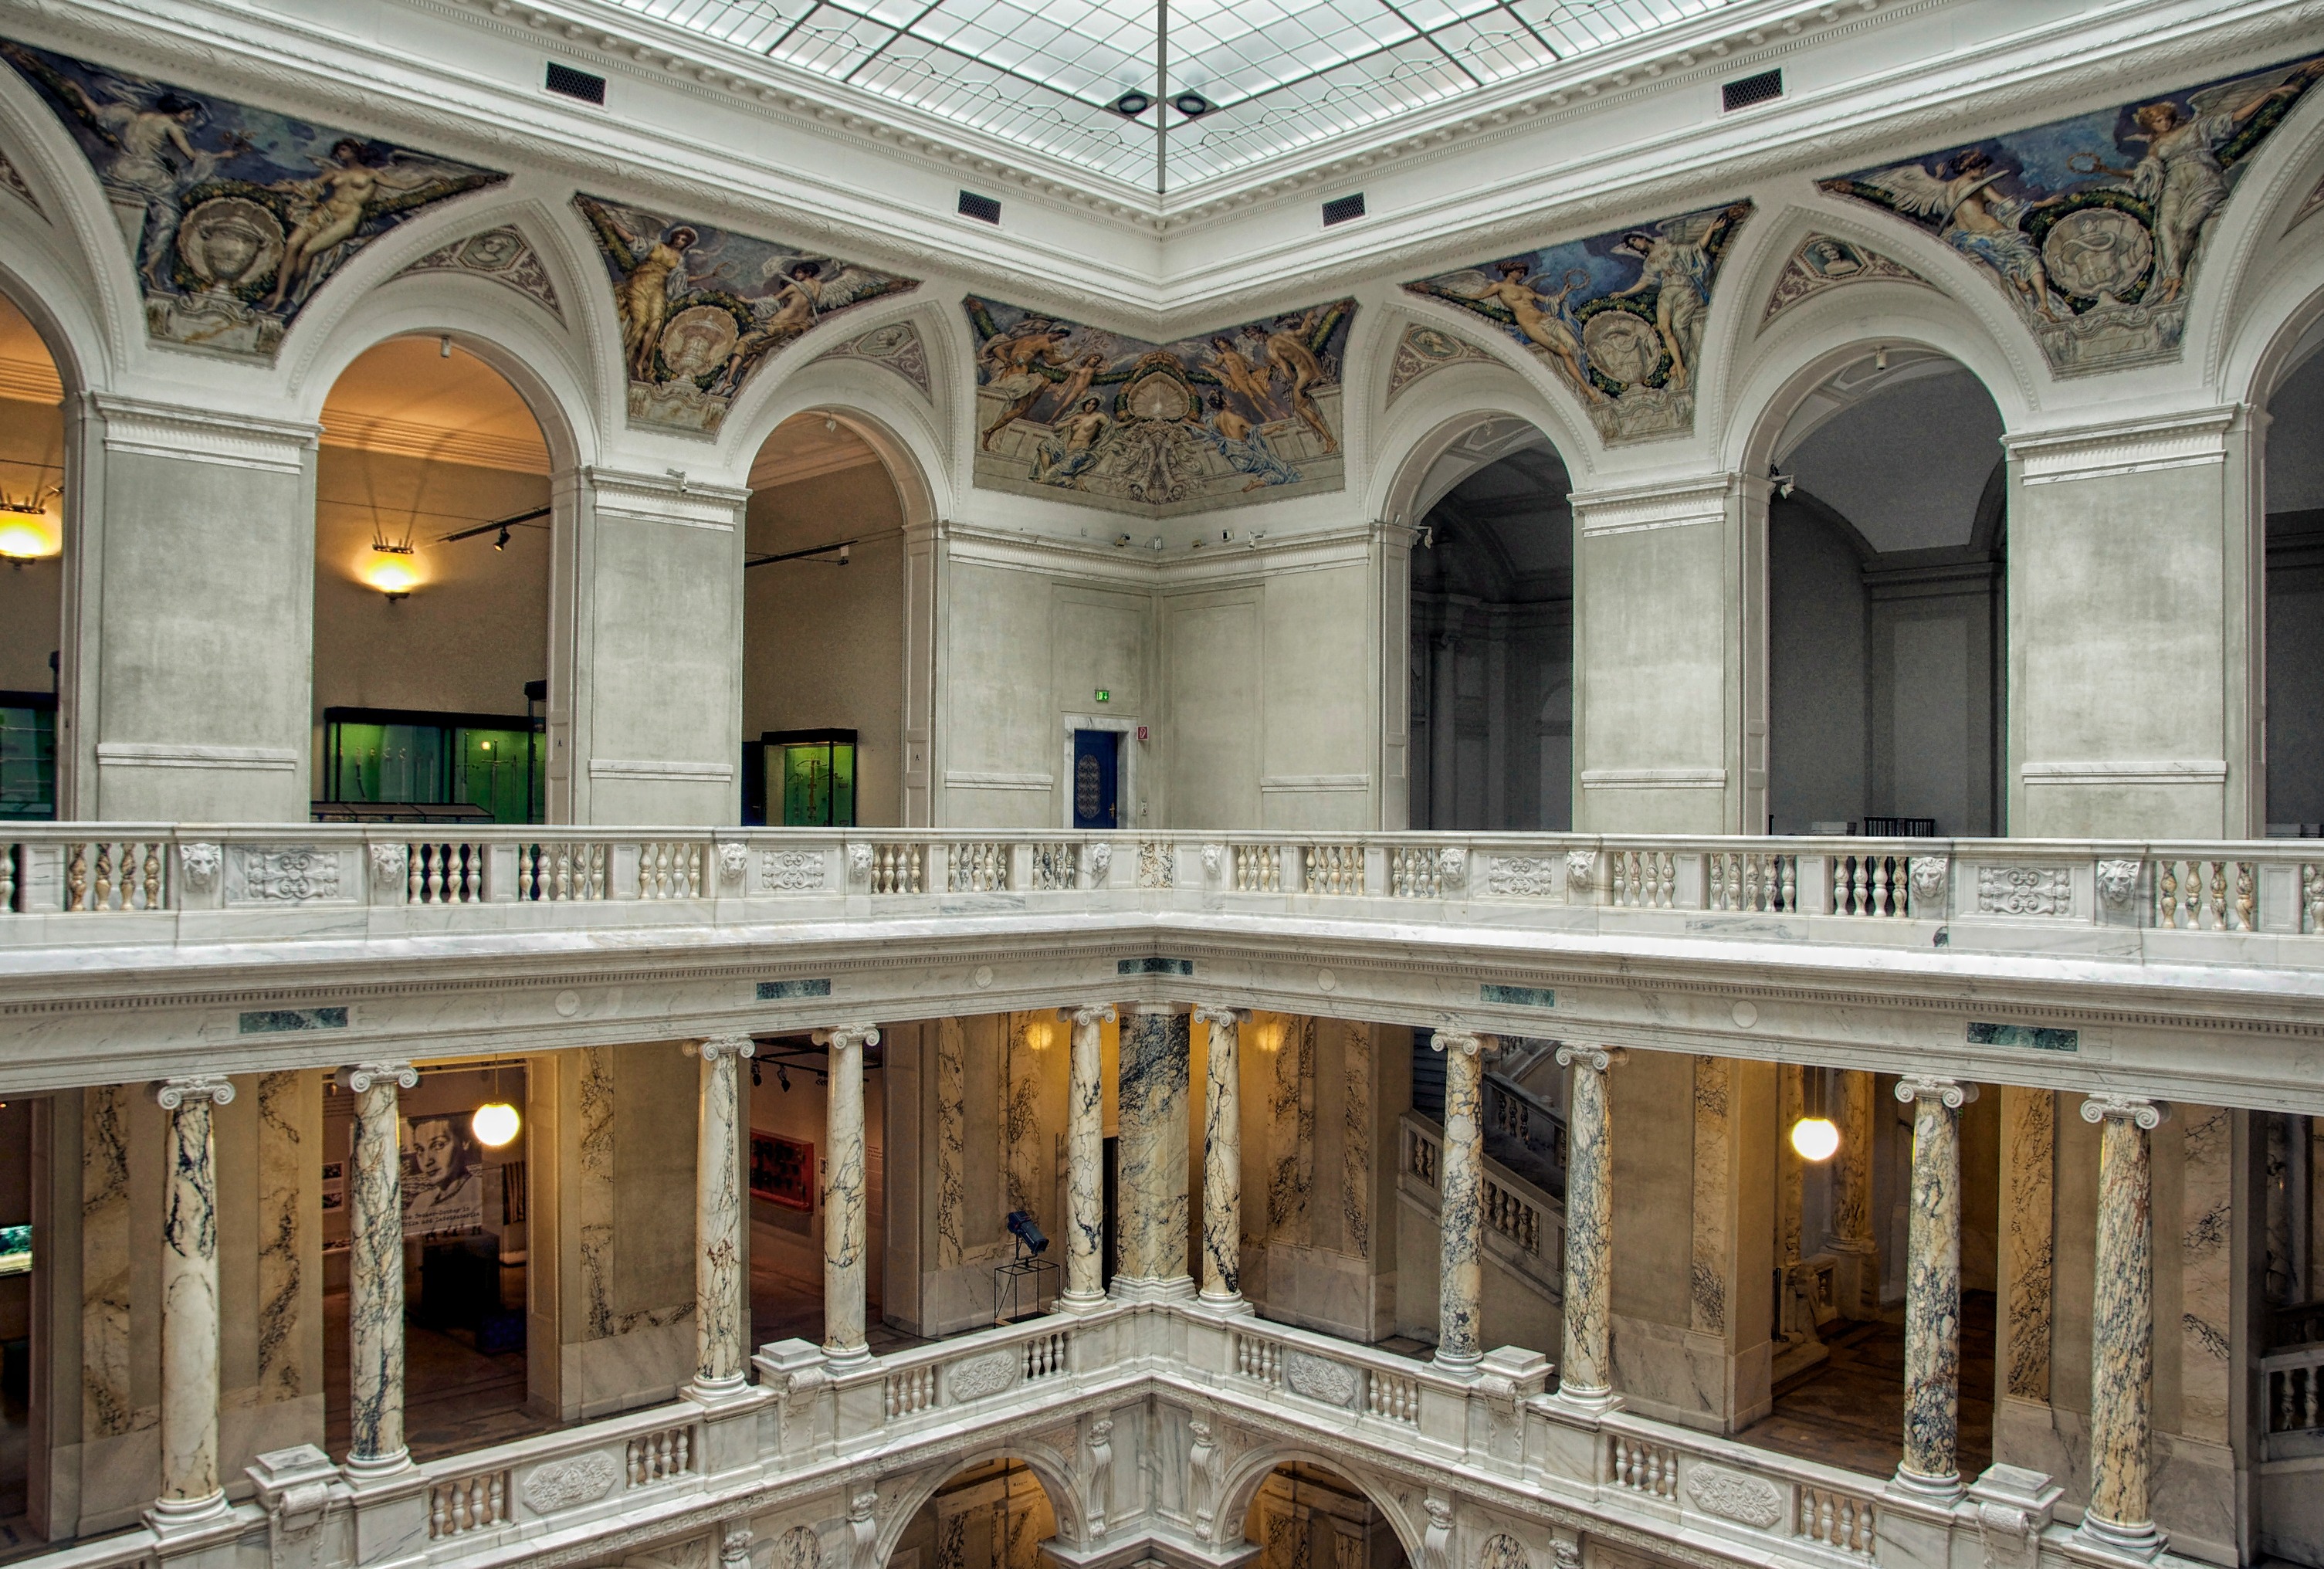
architecture, interior, building, palace, column, landmark, facade, historic, austria, inside, hdr, decorative, columns, vienna, marble, arcade, tourist attraction, basilica, estate, destinations, ancient rome, ancient history, hofburg palace